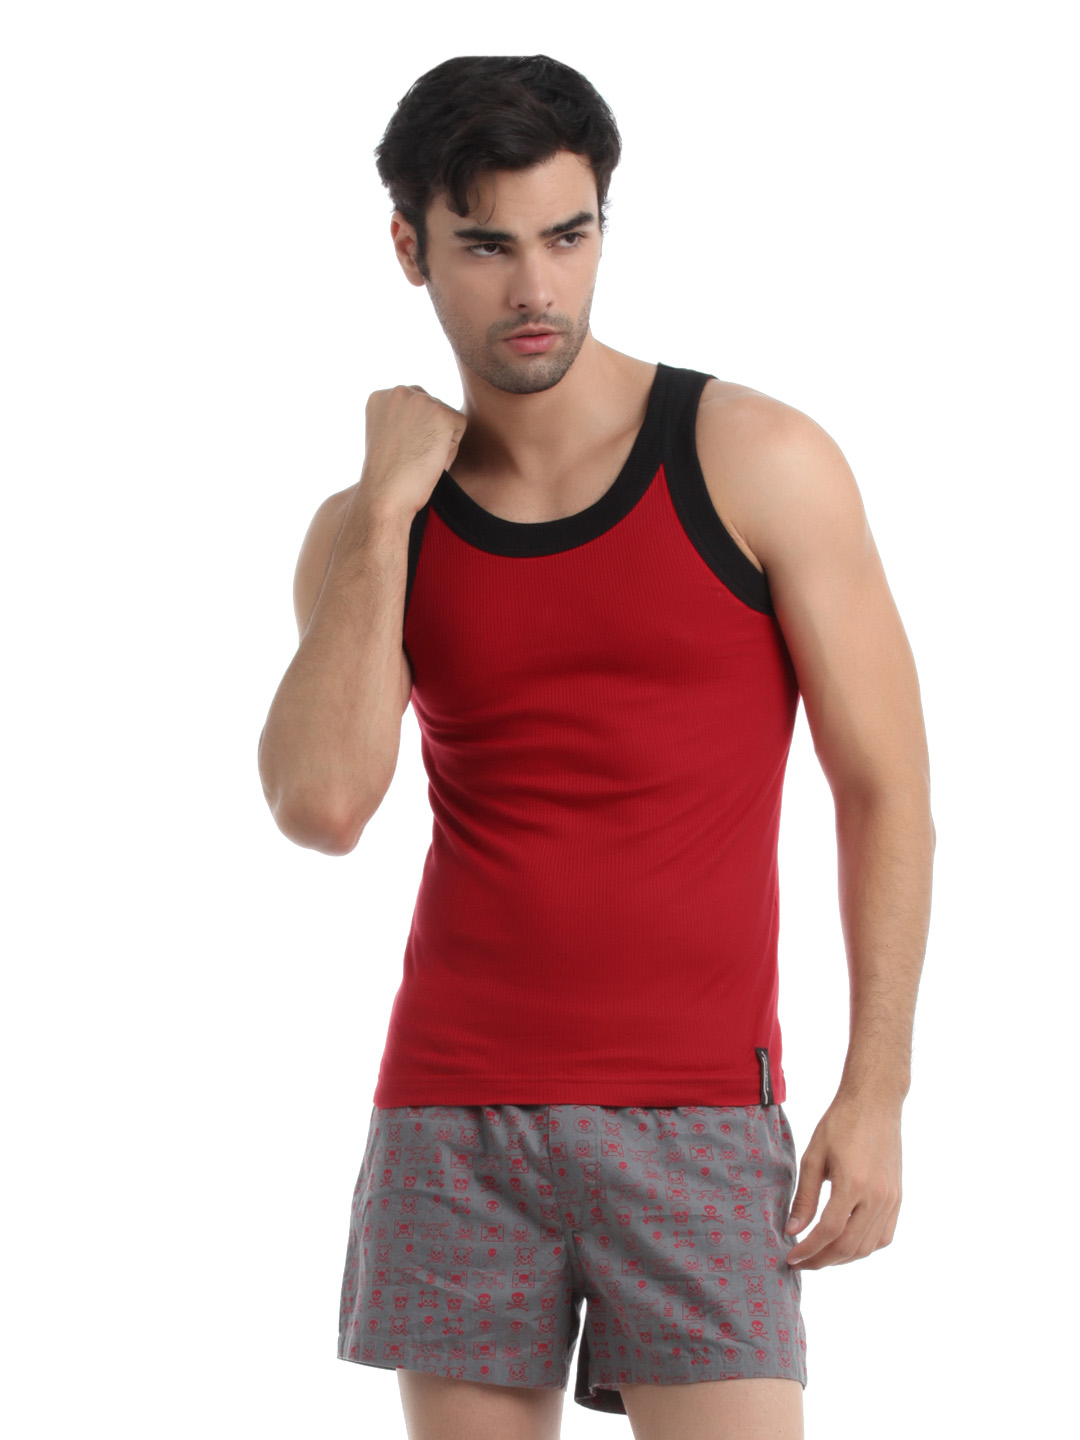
Chromozome Men Red Innerwear Vest
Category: Apparel / Innerwear / Innerwear Vests
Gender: Men
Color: Red
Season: Summer 2016
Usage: Casual